Laganosuchus

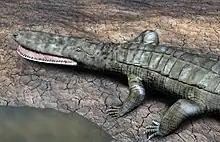
Life restoration of "L. thaumastos"

Both species of "Laganosuchus" are known only from their lower jaws, those of "L. thaumastos" almost complete save for the left retroarticular process and those of "L. maghrebensis" only from a fragment of the dentary bone. "L. thaumastos" had a total jaw length of 838 mm and a jaw length from tip to articular facet of 750 mm, of which 490 mm actually bore teeth. Across the jaws, the total width of the lower jaw ranged from around 140 mm at the symphysis to 240 mm at the articular facets, widening fairly evenly all the way along. All the teeth were simple straight spikes, with the first pair the largest and the rest of the teeth decreasing in size towards the back of the mouth. Each side of the mouth bore 24 teeth, relatively evenly spaced save for the sixth and seventh, the dental alveoli of which have merged. Each side of these jaws is gently bowed outwards horizontally, curving more strongly towards the symphysis of the two dentary bones from the seventh alveolus forwards. The symphysis itself is relatively small and weak compared to other crocodyliforms, suggesting a very weak bite, although the bones are fully fused. The jaws are also bowed slightly, curving downwards from the articular facet and then back upwards to the symphysis of the jaws. Each of the dentary bones is very slender, only about 22 mm wide even at the slightly thickened 'chin' of the symphysis. While "L. thaumastos" has a small crest running along the lingual side of the dentary to thicken it, this feature is not present in "L. maghrebensis." The splenial is a very thin sheet of bone in both species; it stretches much of the way along the lower jaws, but does not participate in the symphysis as the dentary does. The anterior end of the splenial differs between the two species; in "L. thaumastos" it is bifurcated, whereas in "L. maghrebensis" the anterior end of the splenial comes to a simple point.